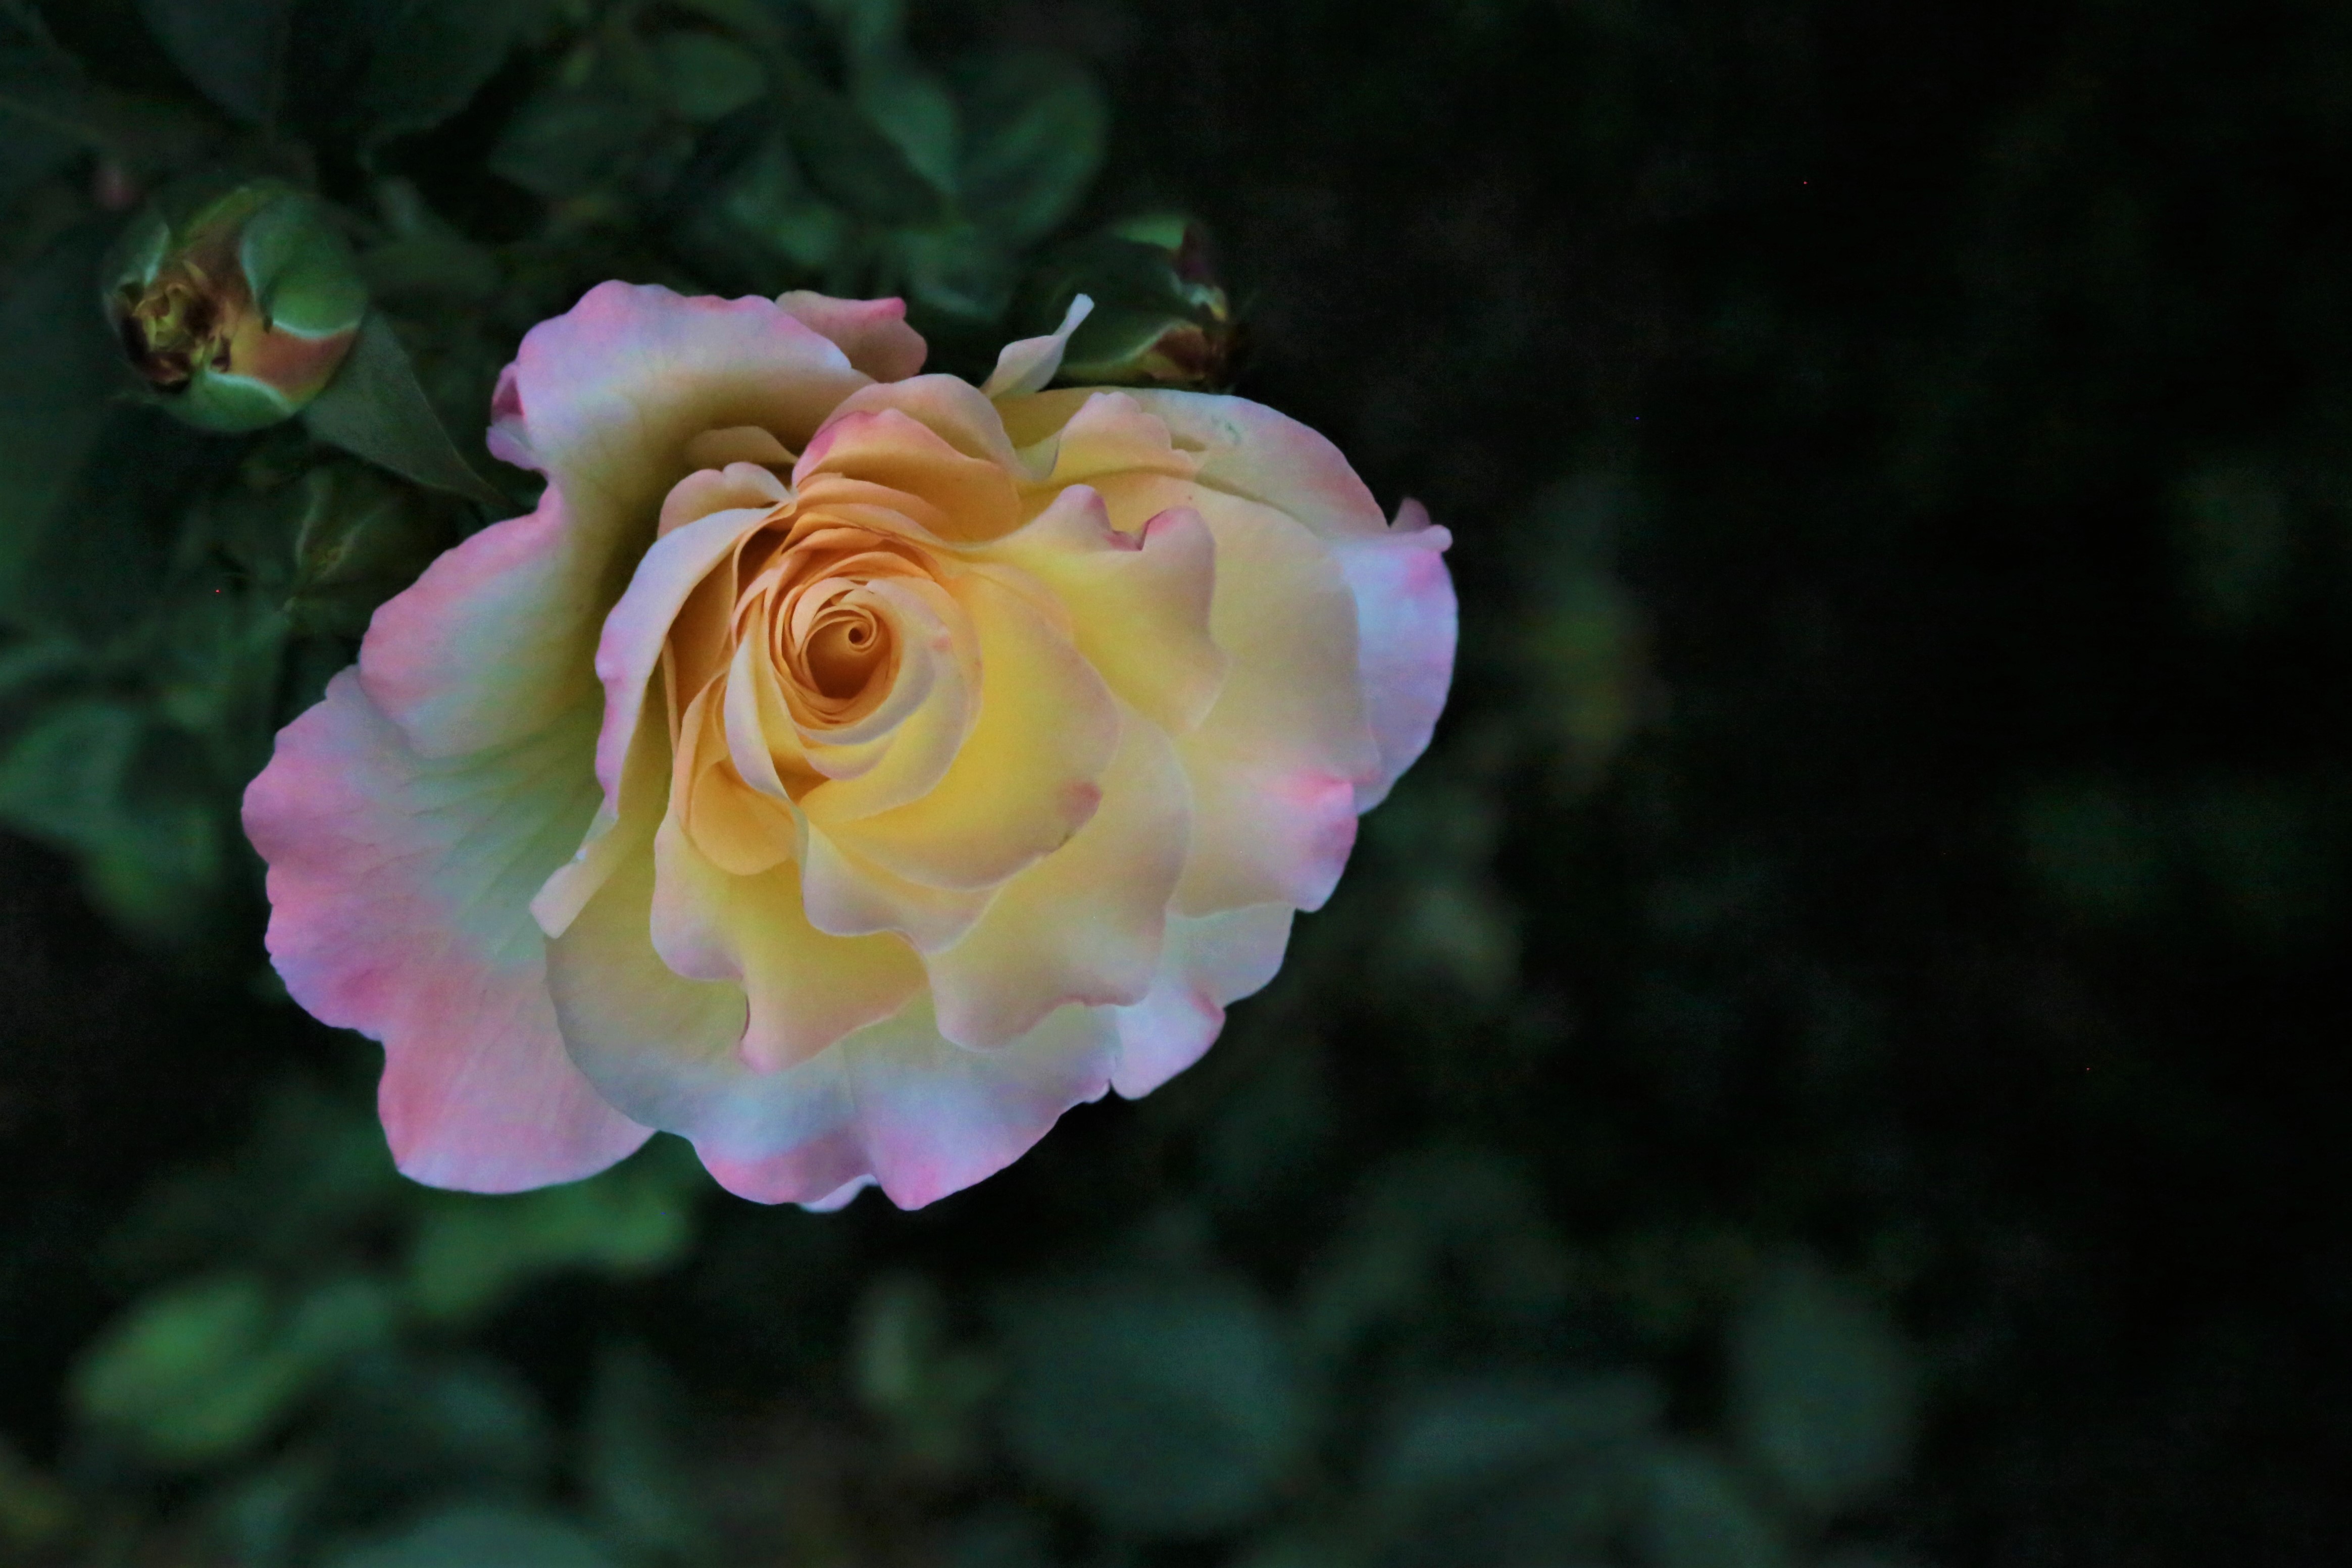
flower, rose, nature, plant, colorful, Julia child rose, petal, pink, garden roses, floribunda, rose family, flowering plant, yellow, leaf, botany, rose order, close up, camellia, plant stem, china rose, rosa centifolia, Hybrid tea rose, theaceae, annual plant, wildflower, japanese camellia, perennial plant